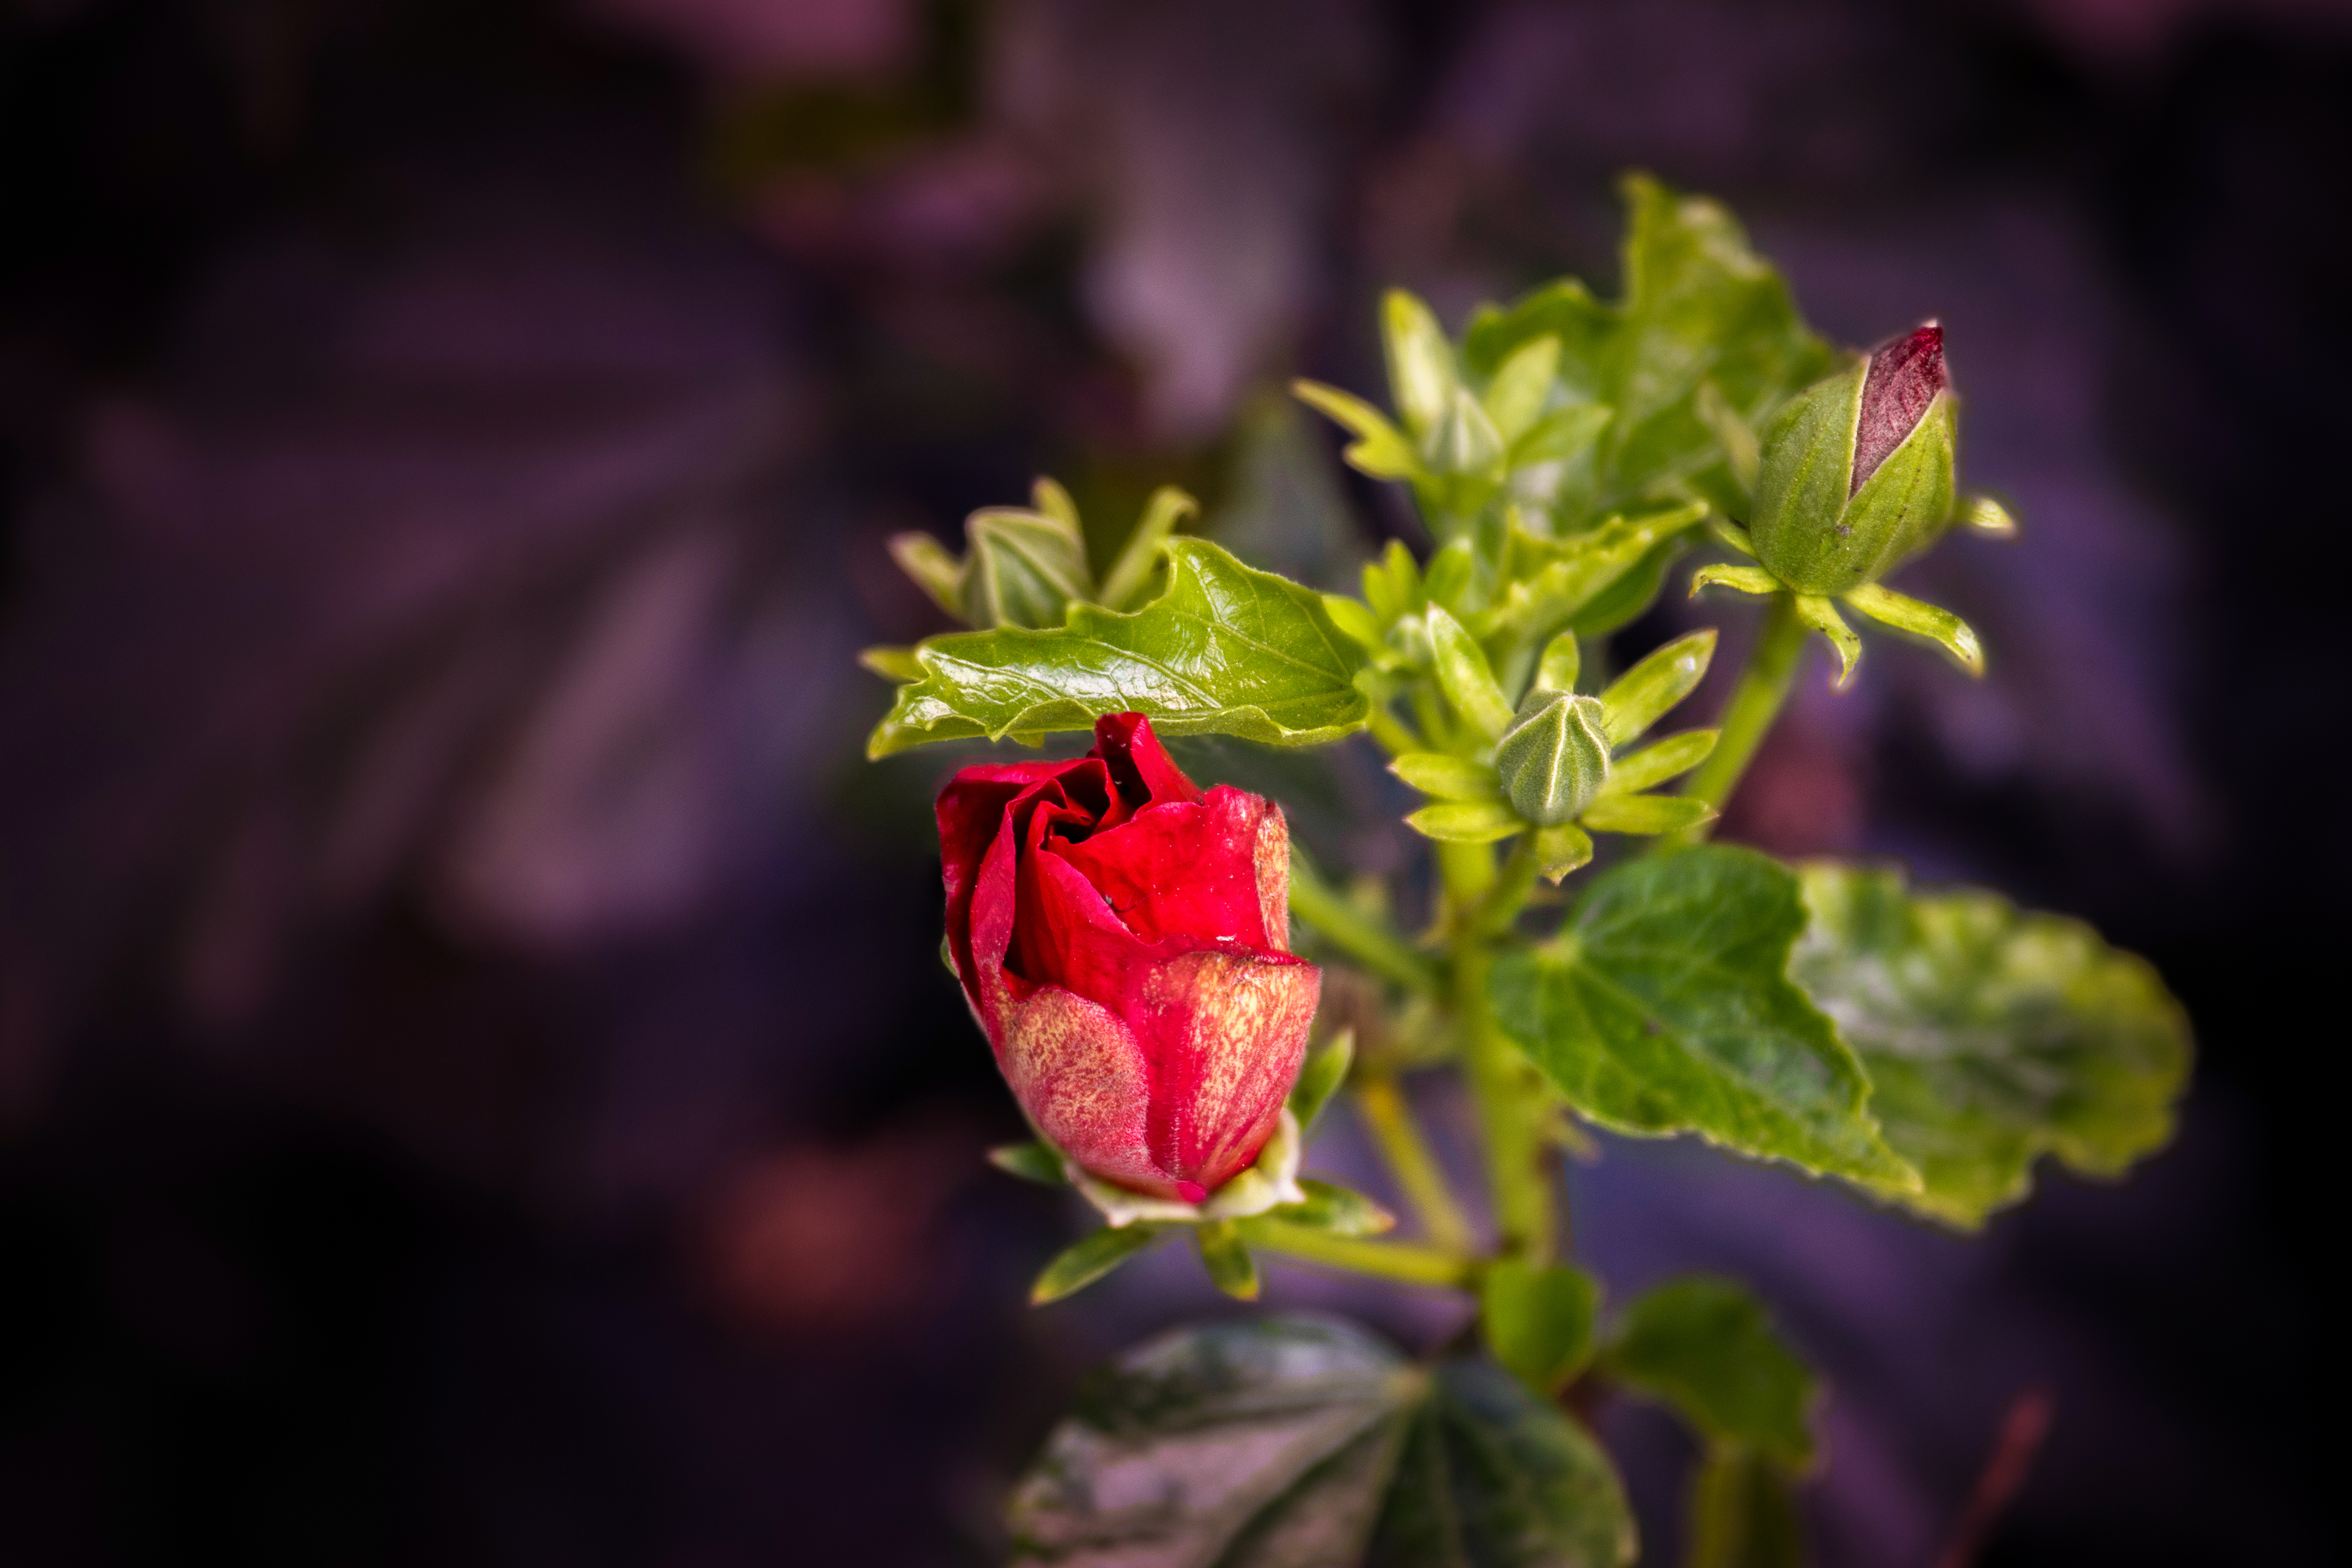
flower, flowering plant, plant, bud, petal, botany, leaf, garden roses, malvales